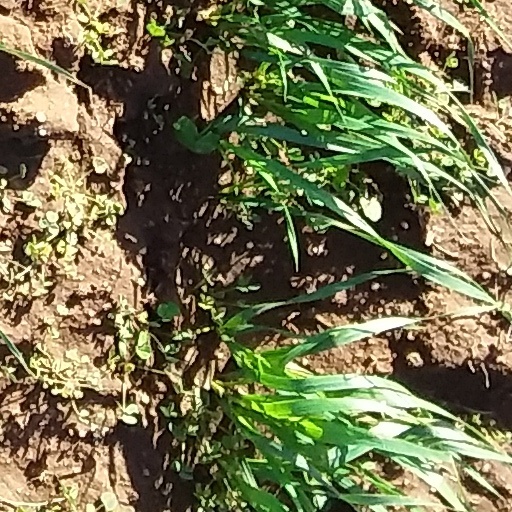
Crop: wheat